Somebody Feed Phil

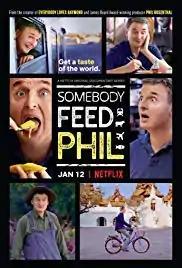

Somebody Feed Phil is an American travel documentary television series presented by Philip Rosenthal that premiered on Netflix in January 2018. Each episode follows Rosenthal touring the cuisine of its featured city, and spotlights charities and non-profit organizations that operate in the region.